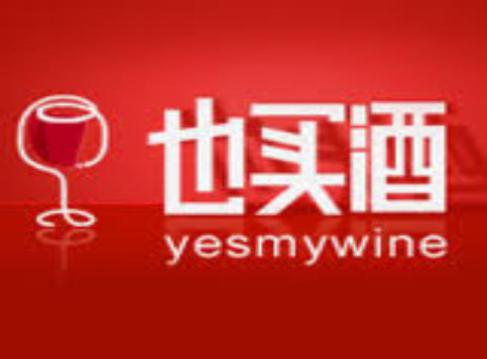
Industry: Food